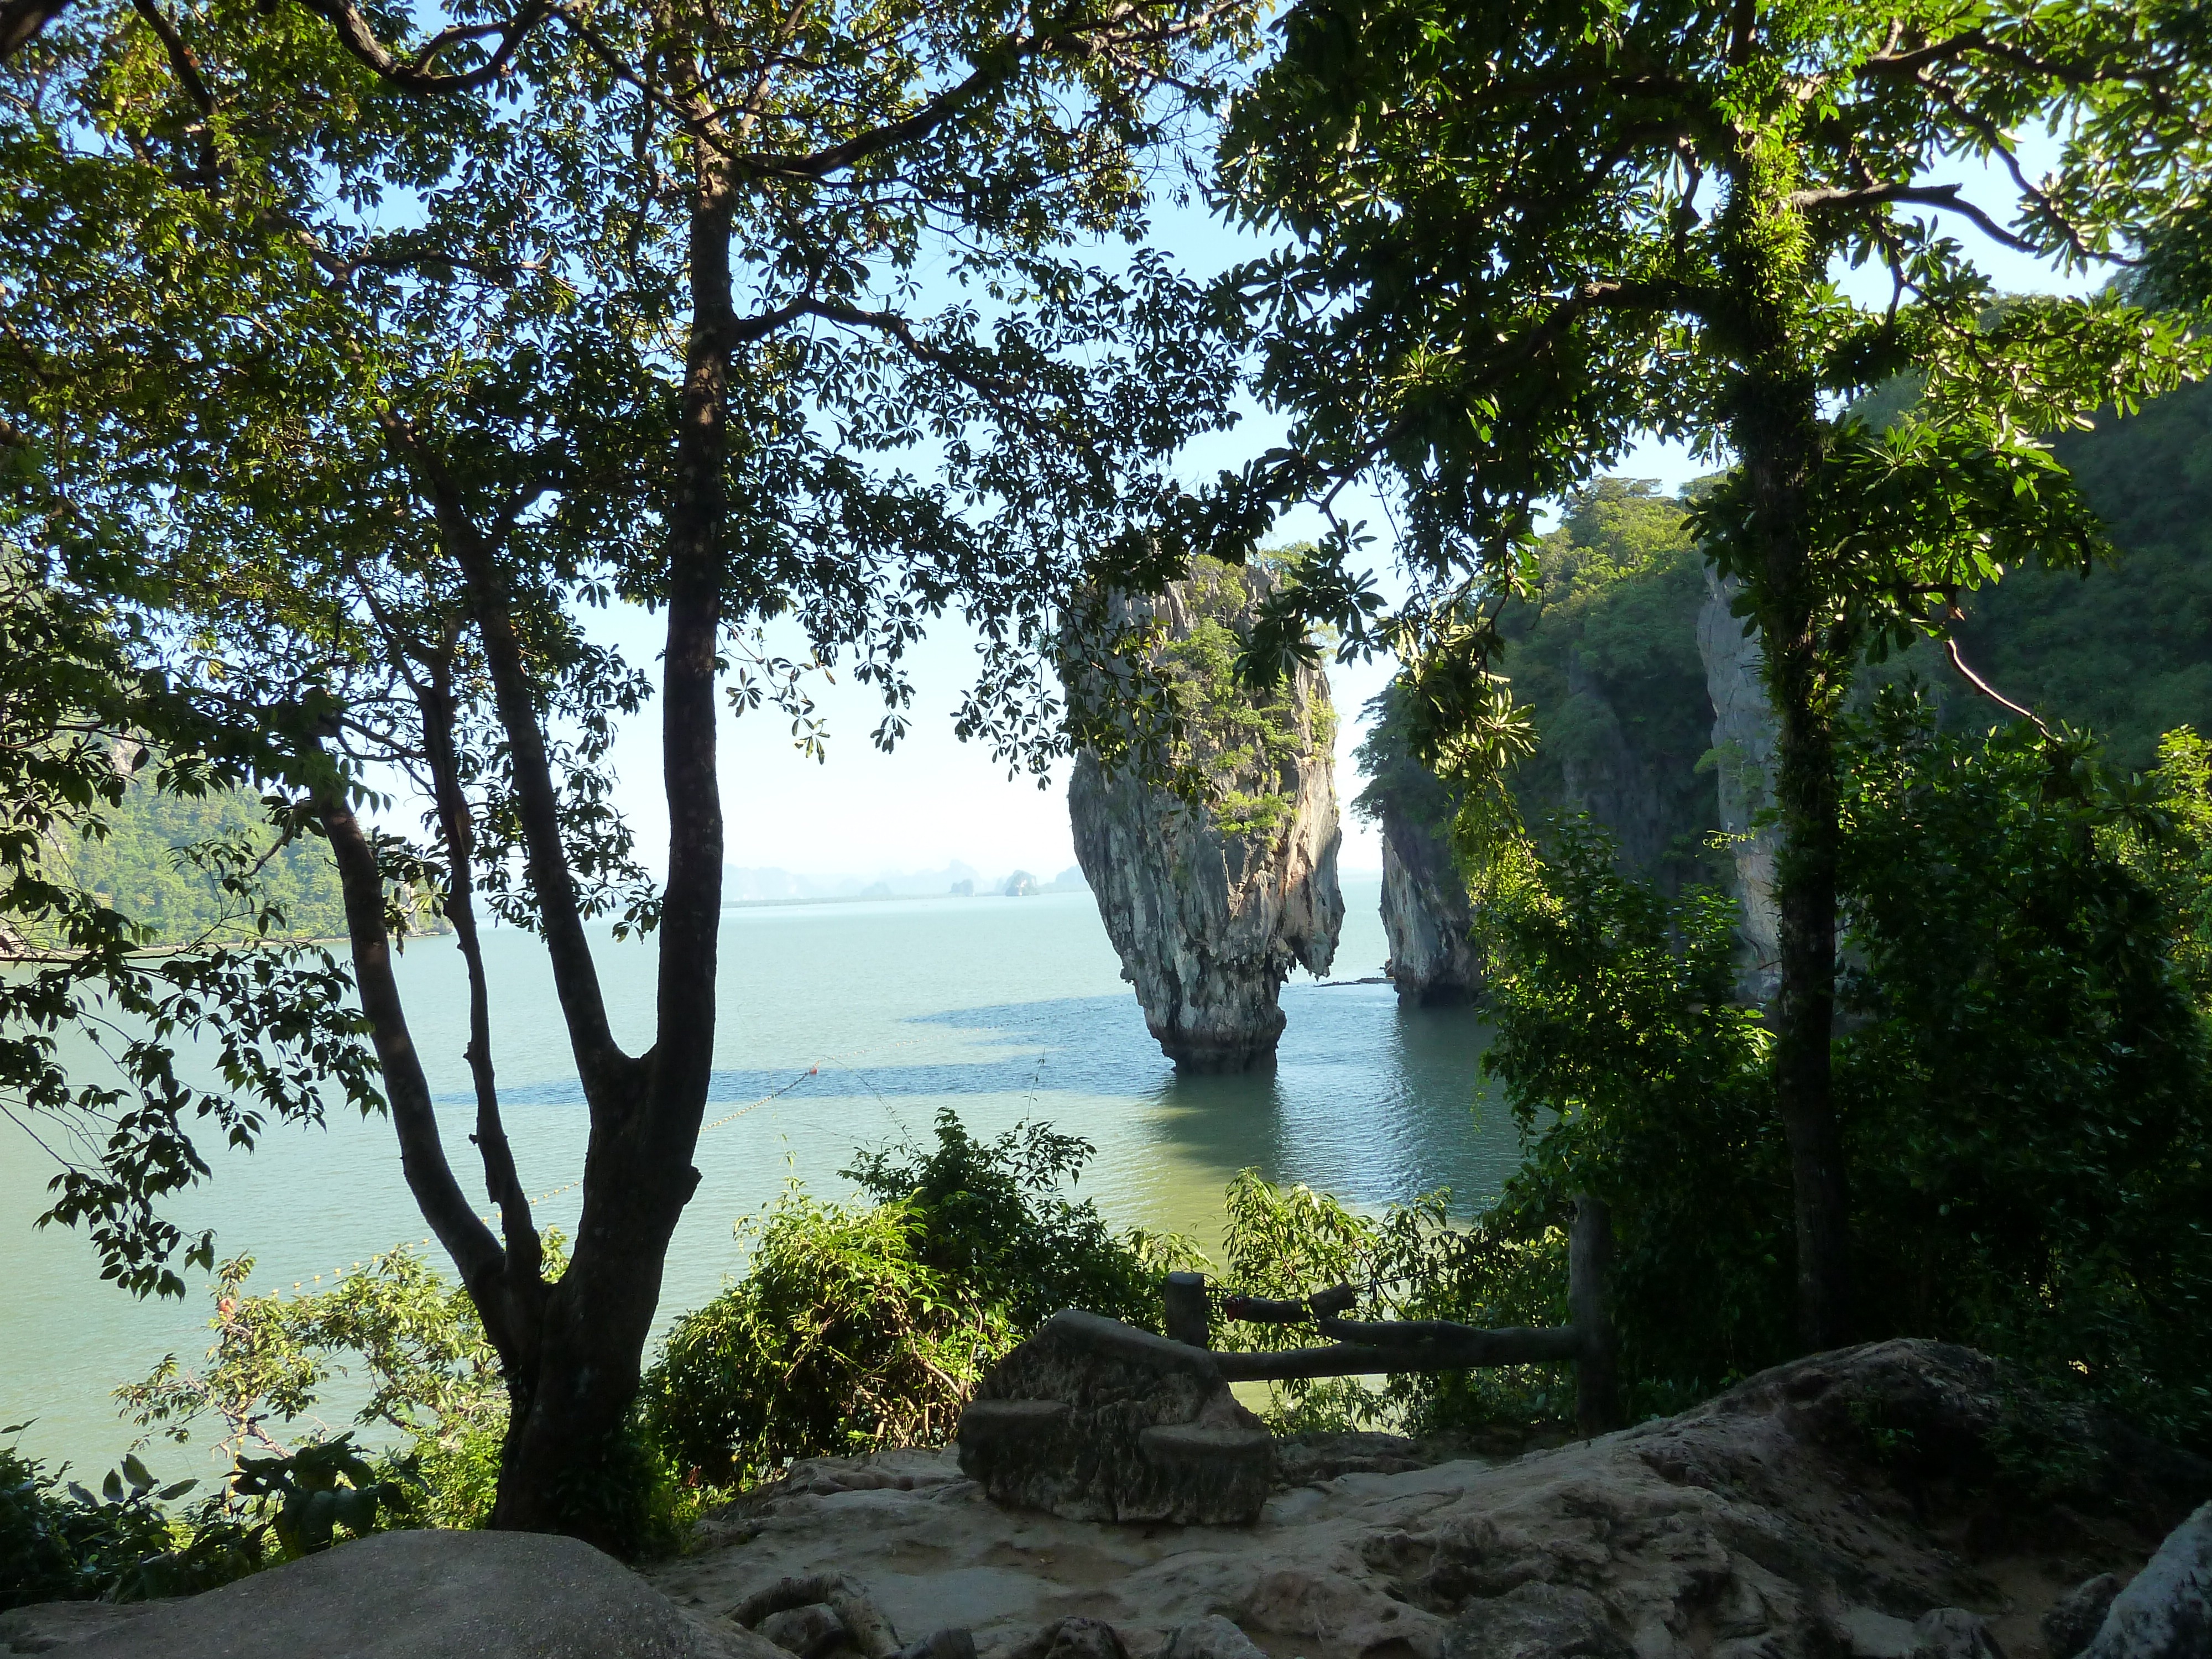
sea, tree, rock, lake, river, jungle, thailand, body of water, habitat, james bond